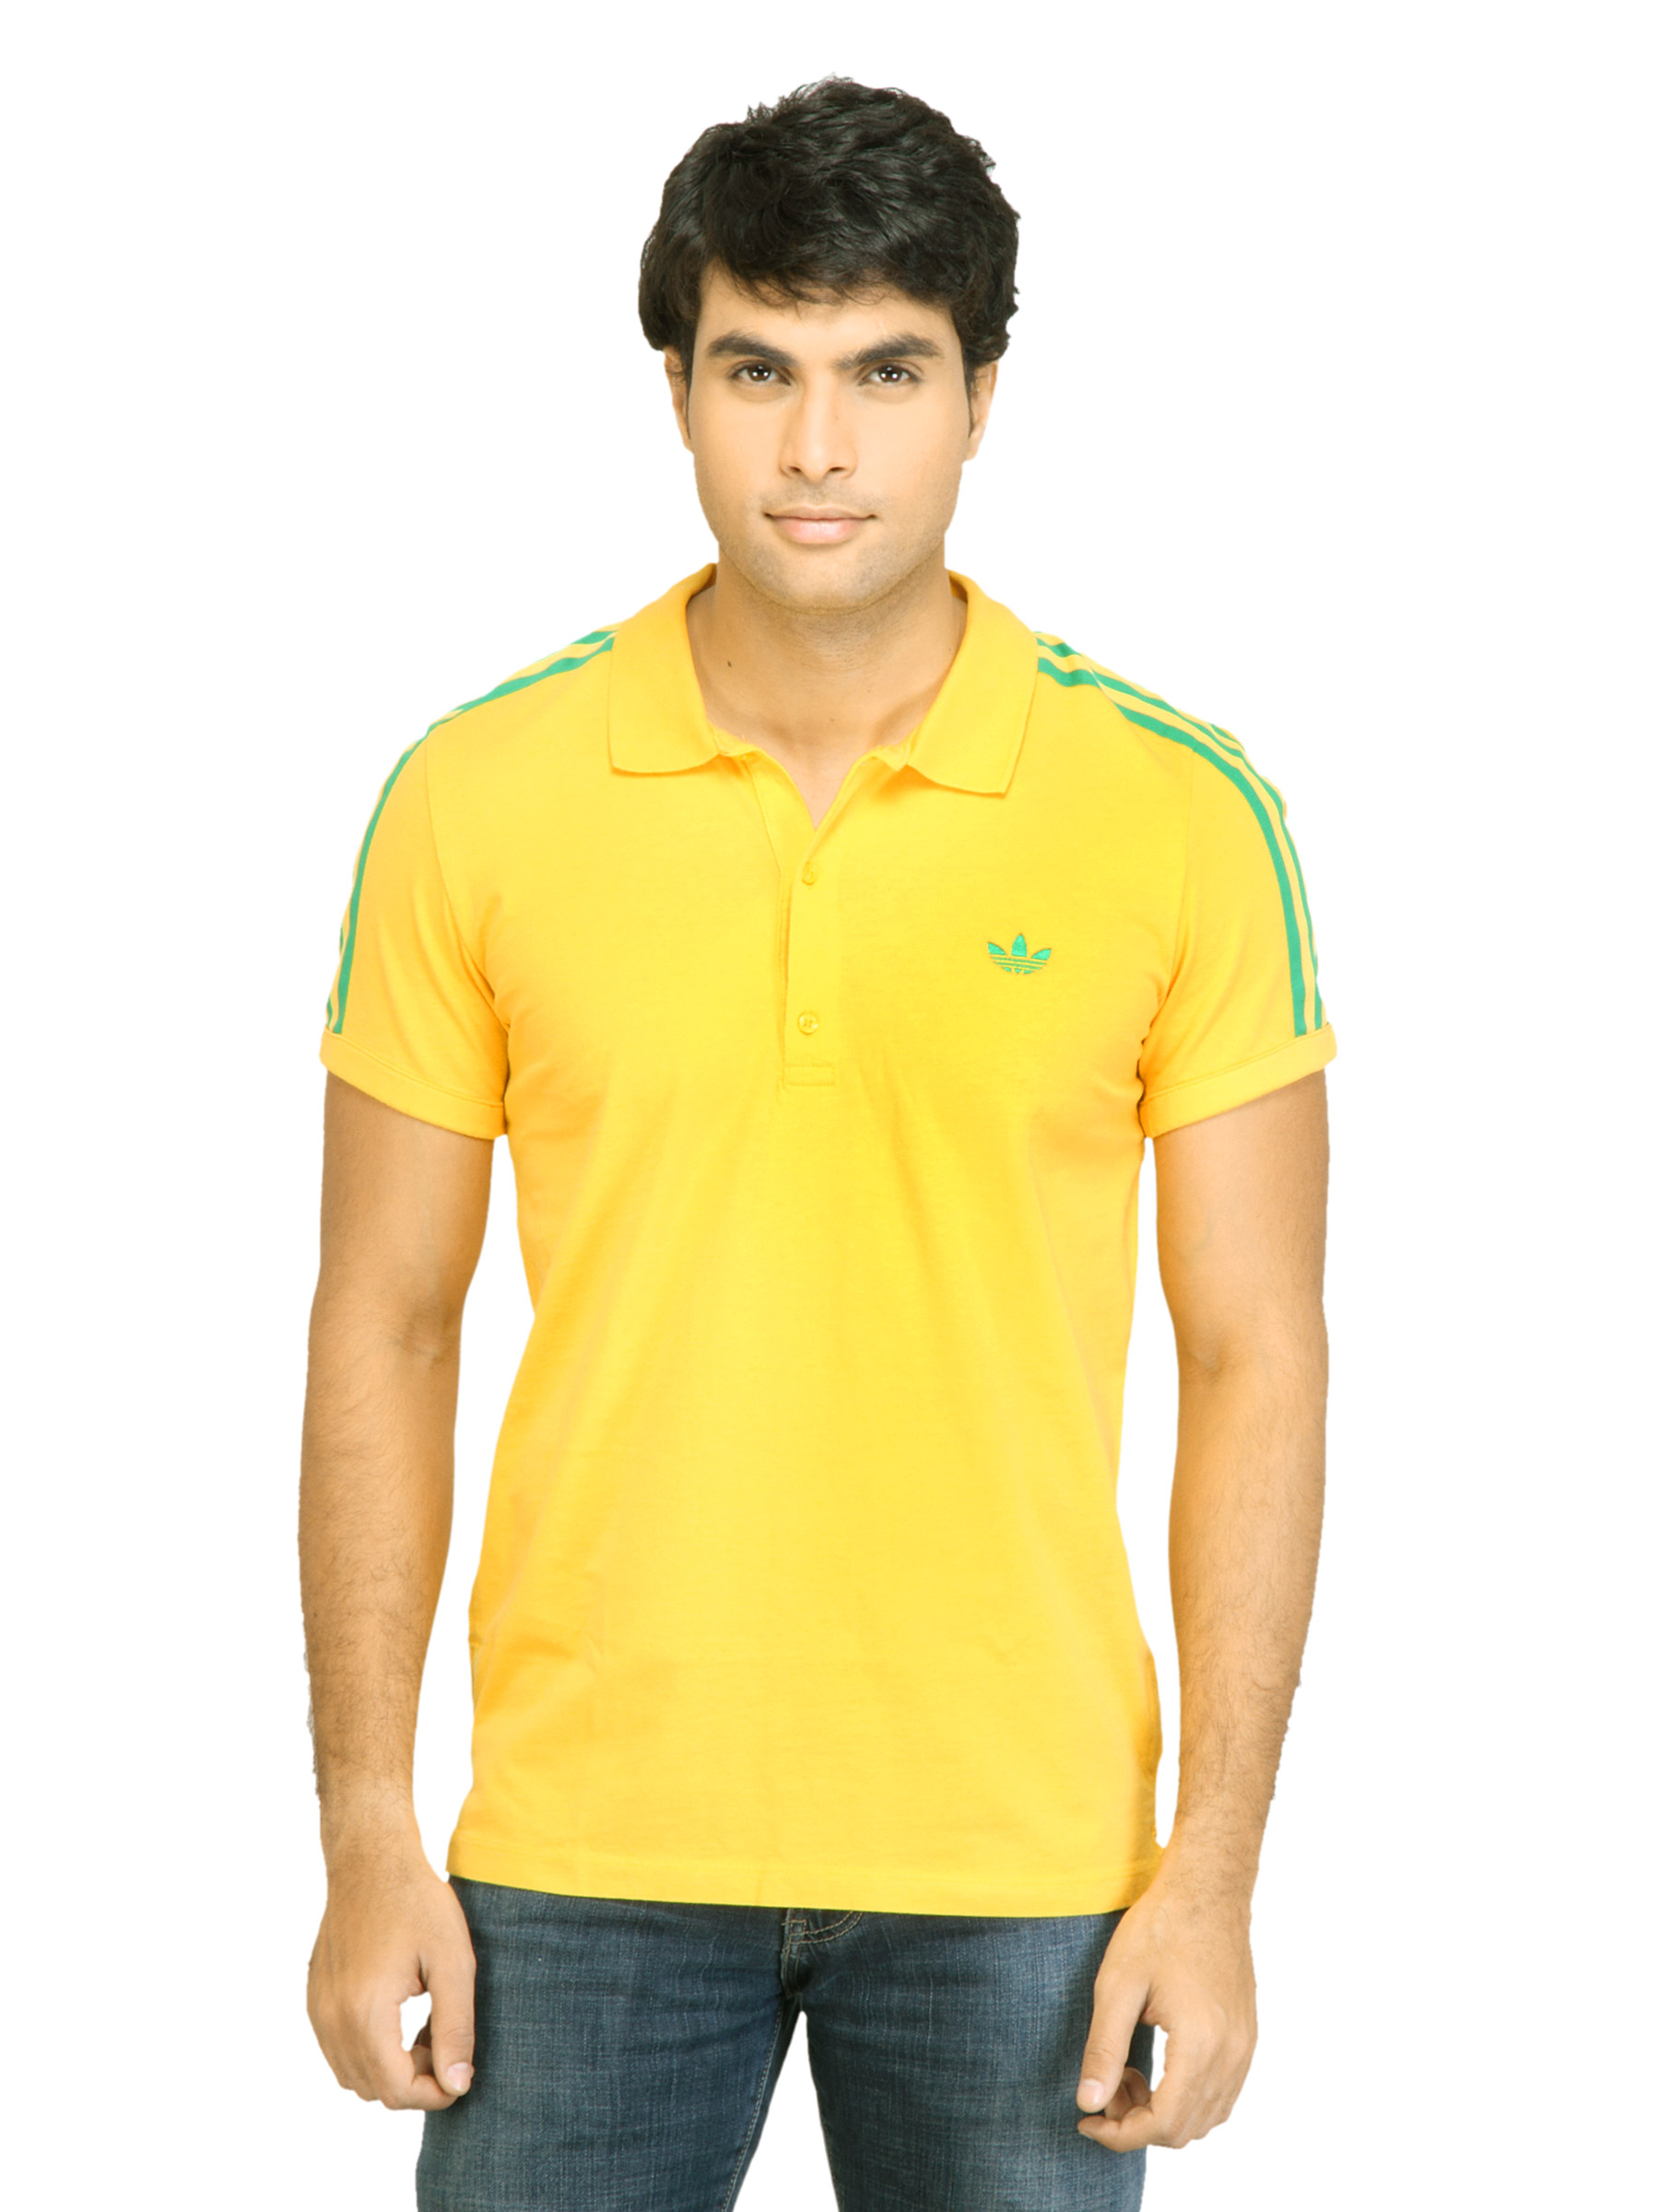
ADIDAS Originals Men Polo Yellow Tshirt
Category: Apparel / Topwear / Tshirts
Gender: Men
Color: Yellow
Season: Summer 2011
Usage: Casual